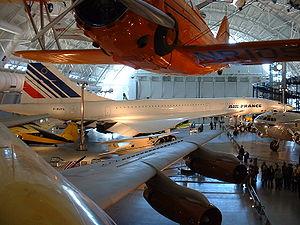
Le National Air and Space Museum de la Smithsonian Institution à Washington, aux États-Unis, possède la plus grande collection d'avions et de véhicules spatiaux du monde. C'est également un centre de recherches sur l'histoire, les sciences et techniques de l'aviation et du vol spatial, ainsi qu'en sciences planétaires.